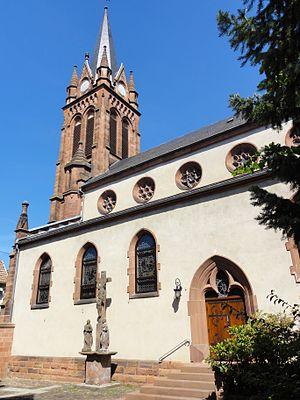
Pfaffenhoffen est une ancienne commune française située dans le département du Bas-Rhin, en région Grand Est.